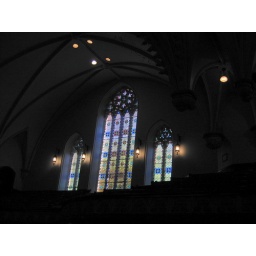
stained glass windows in a church